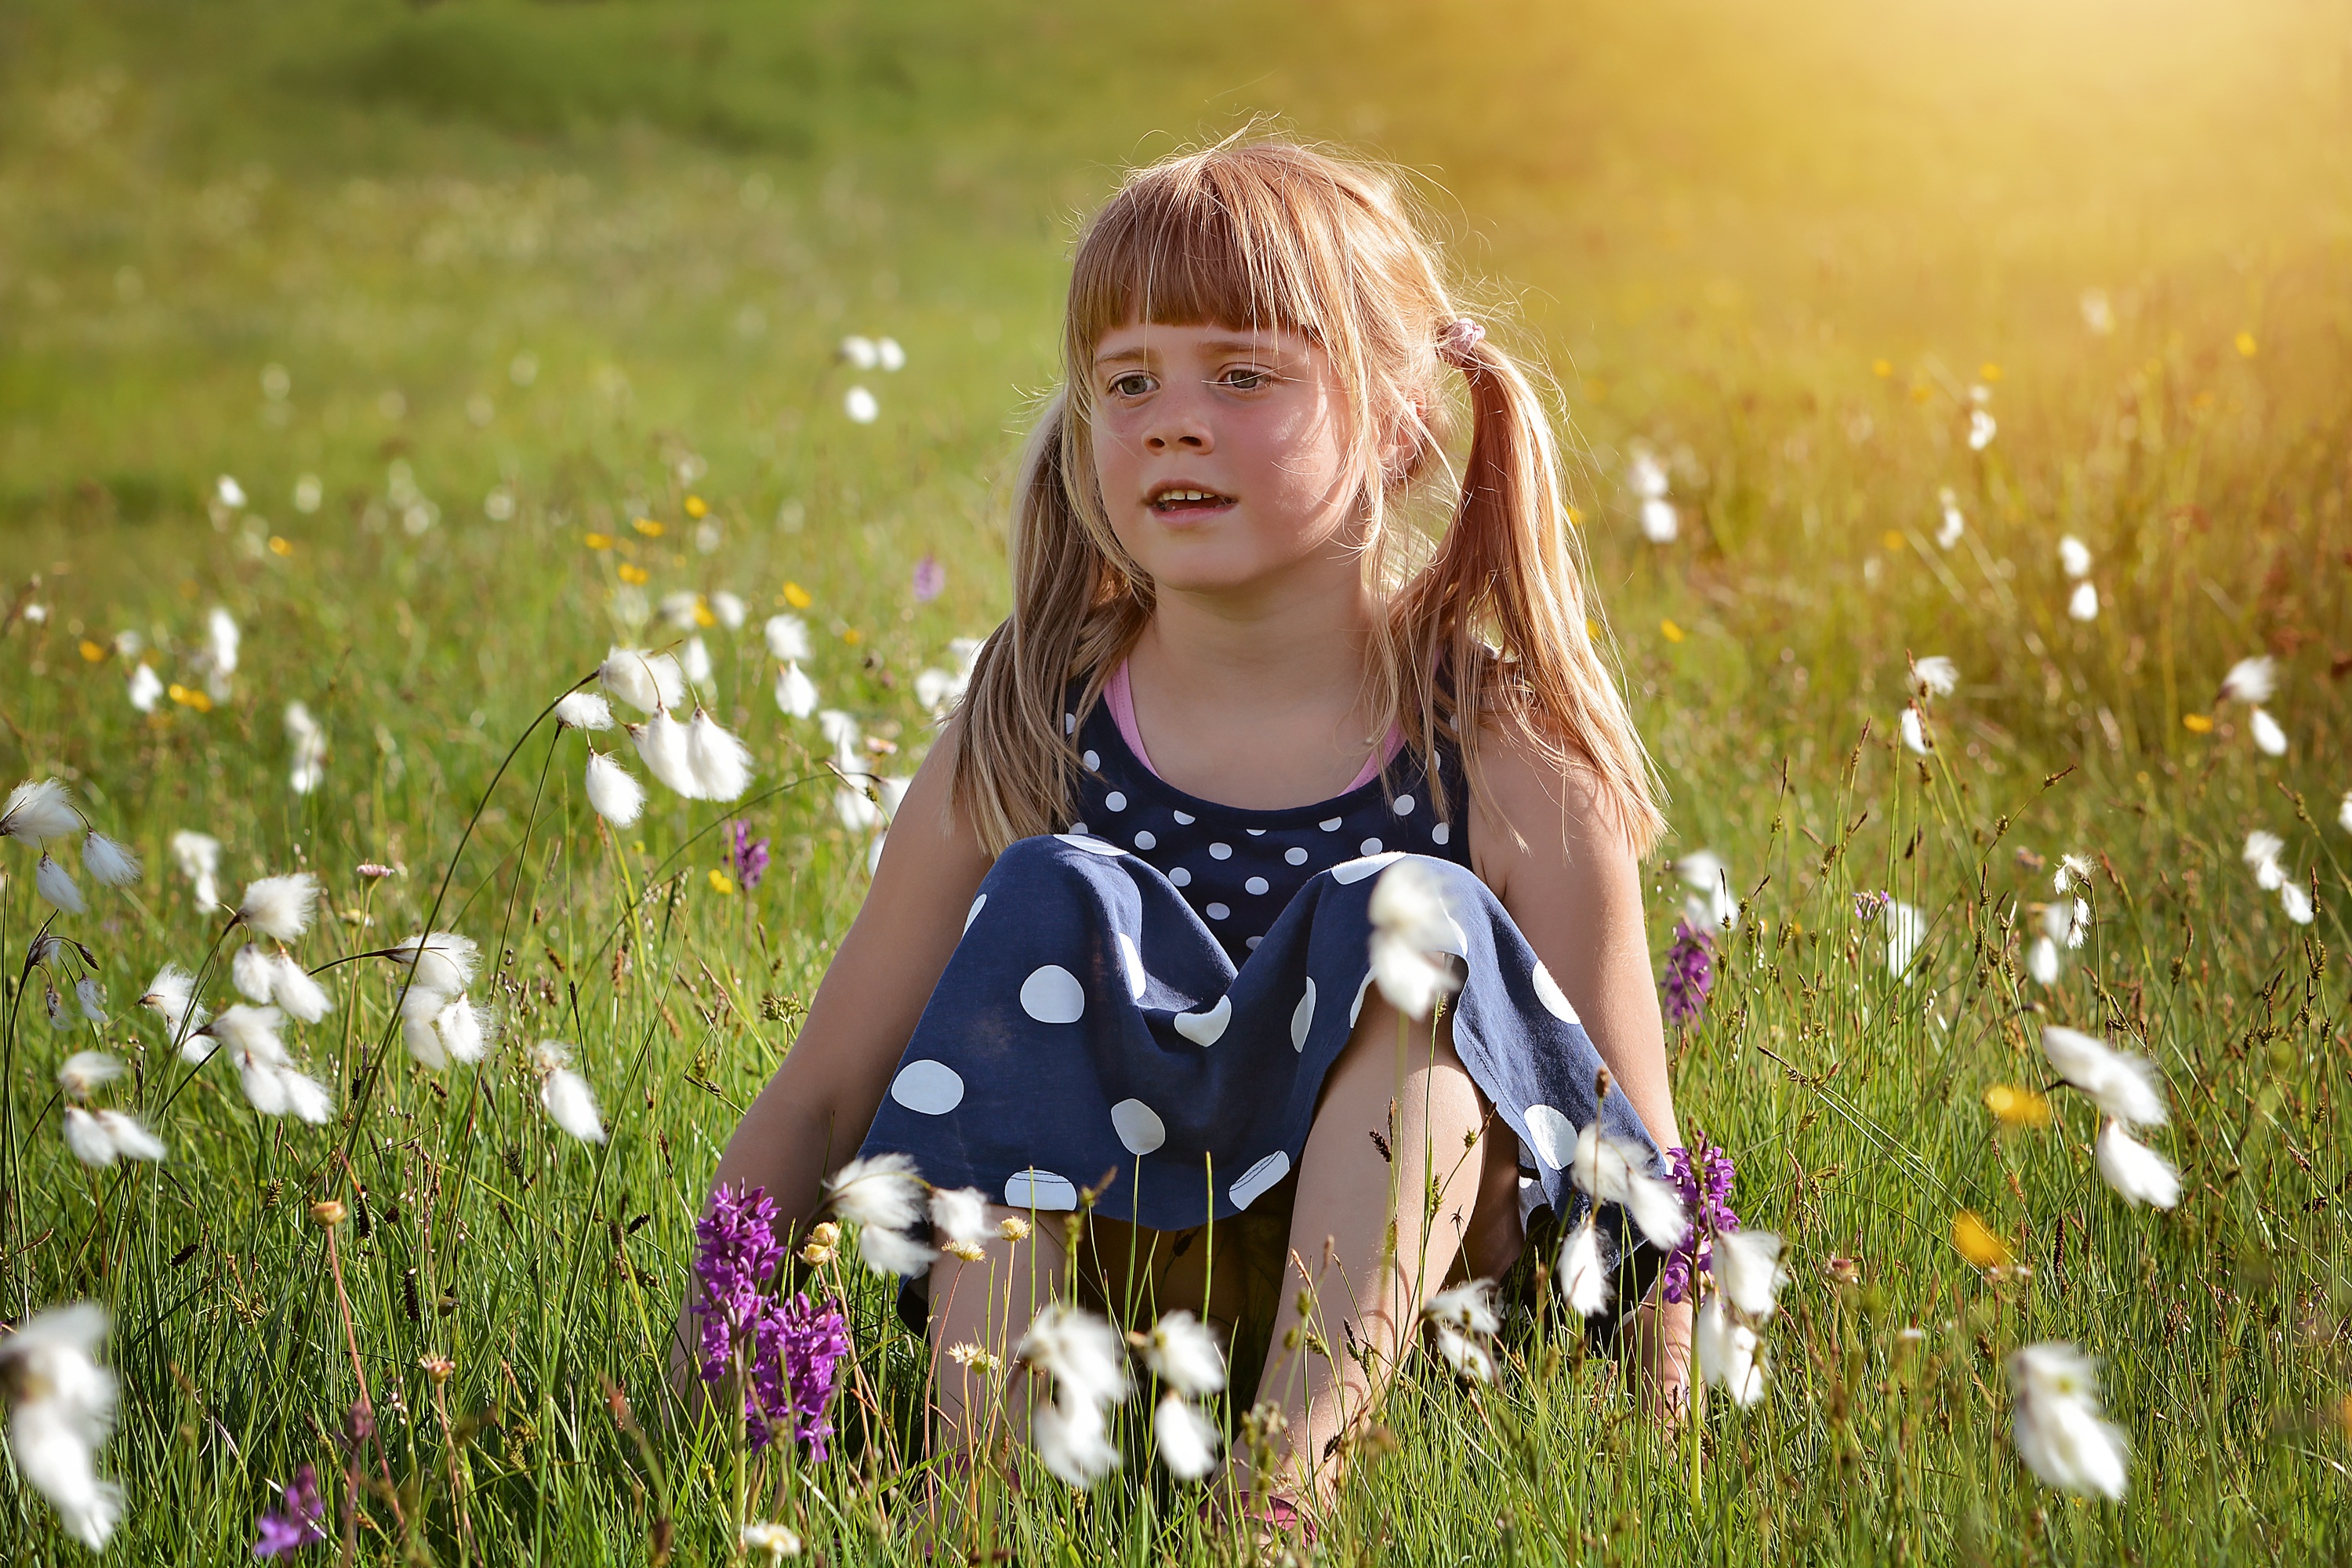
nature, grass, person, plant, girl, lawn, meadow, sunlight, flower, portrait, spring, autumn, child, human, lighting, blond, woodland, portrait photography